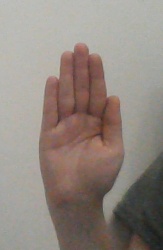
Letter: seen